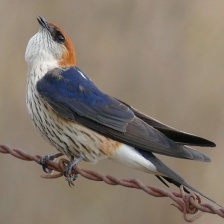
Species: STRIPPED SWALLOW
Scientific name: CECROPIS ABYSSINICA